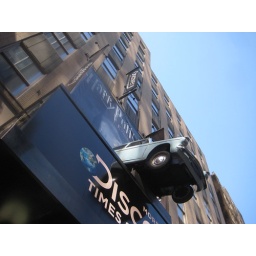
Harry Potter flying car above Exhibition entrance 4935